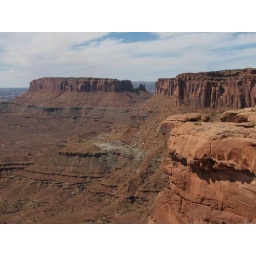
red rocks above white rim canyons